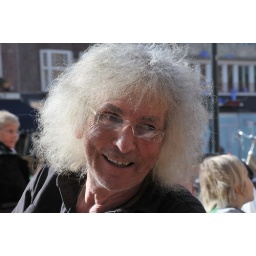
He had white horses and ladies by the score